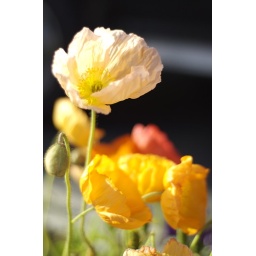
Flower in flower bed at work, shot at about 4pm